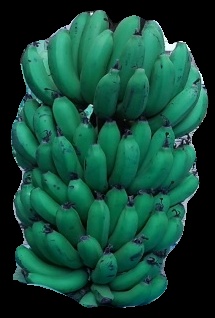
Variety: pachbale
Grade: grade2